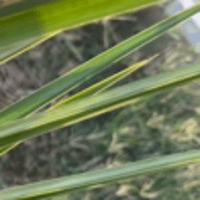
Label: Healthy sample